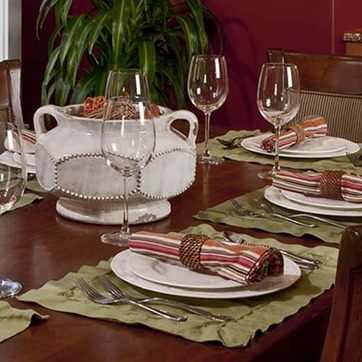
Material: ceramic